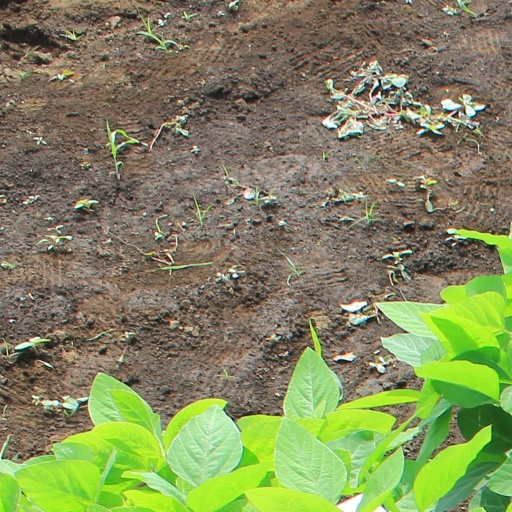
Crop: soybean